Answer in natural language. How many Paintings are visible in the scene? Choose between the following options: 1, 6, 5, 3 or 4
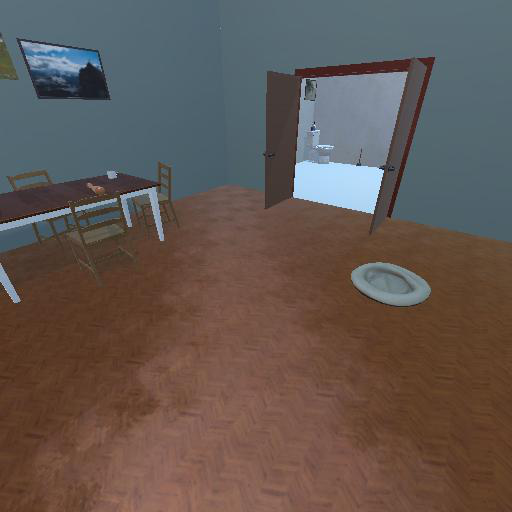
<answer>3</answer>